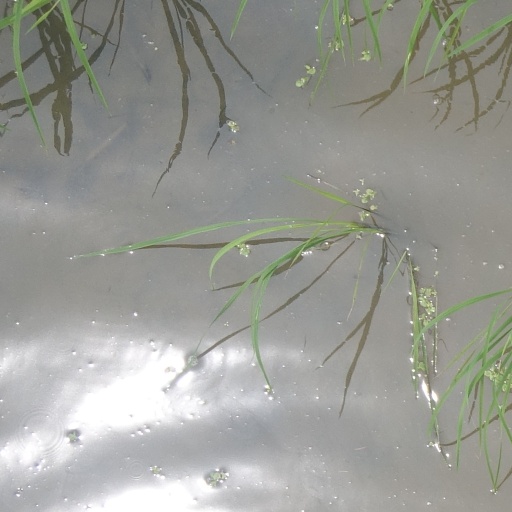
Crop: rice